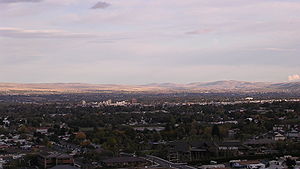
Yakima
Yakima er en by i den centrale del af delstaten Washington i det nordvestlige USA. Yakima har 91.067 indbyggere og er hovedsæde for Yakima County.